Wellsboro Historic District

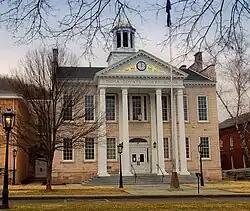
Tioga County Court House, January 2011

Wellsboro Historic District, is a national historic district in Wellsboro, Tioga County, Pennsylvania, United States. It includes 531 contributing buildings, three contributing sites, and four contributing objects. It is a district that is a mixed use commercial / residential / institutional district. The historic structures date from 1835 to the 1950s and include the Tioga County Court House (1835), Arcadia Theater (1924), First Presbyterian Church (1894), Green Free Library, Penn-Wells Hotel (c. 1910), First Presbyterian Church (1894), St. Paul's Episcopal Church (1899), United Methodist Church of Wellsboro (1905), and Wellsboro Diner (1939). Three previously listed properties are also included: the Robinson House, Jesse Robinson House, and Wellsboro Armory.